Pagan kingdom

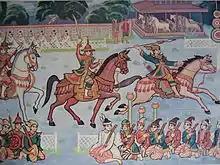
Burmese nobles partaking in equestrian sports

The first signs of disorder appeared soon after Narathihapate's accession in 1256. The inexperienced king faced revolts in Arakanese state of Macchagiri (present-day Kyaukpyu District) in the west, and Martaban (Mottama) in the south. The Martaban rebellion was easily put down but Macchagiri required a second expedition before it too was put down. The calm did not last long. Martaban again revolted in 1285. This time, Pagan could not do anything to retake Martaban because it was facing an existential threat from the north. The Mongols of the Yuan dynasty demanded tribute, in 1271 and again in 1273. When Narathihapate refused both times, the Mongols under Kublai Khan systematically invaded the country. The first invasion in 1277 defeated the Burmese at the Battle of Ngasaunggyan, and secured their hold of Kanngai (modern-day Yingjiang, Yunnan, north of Bhamo). In 1283–85, their forces moved south and occupied the land down to Hanlin. Instead of defending the country, the king fled Pagan for Lower Myanmar, where he was assassinated by one of his sons in 1287.